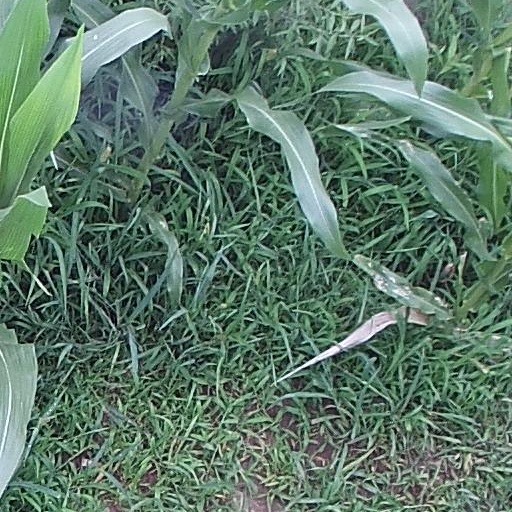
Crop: maize; corn